Copts

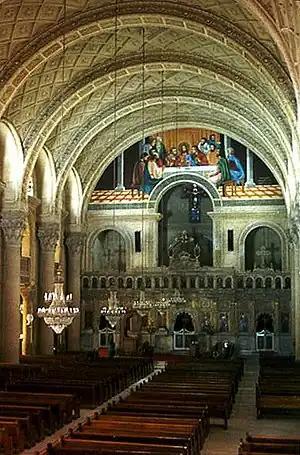
St. Mark Coptic Cathedral in Alexandria

Copts have historically maintained a strong sense of Egyptian identity, which has played a role in their cultural and religious expression. Throughout history, Copts have expressed resistance to broader regional identities such as pan-Arabism and Islamism, while emphasizing their connection to Egypt.